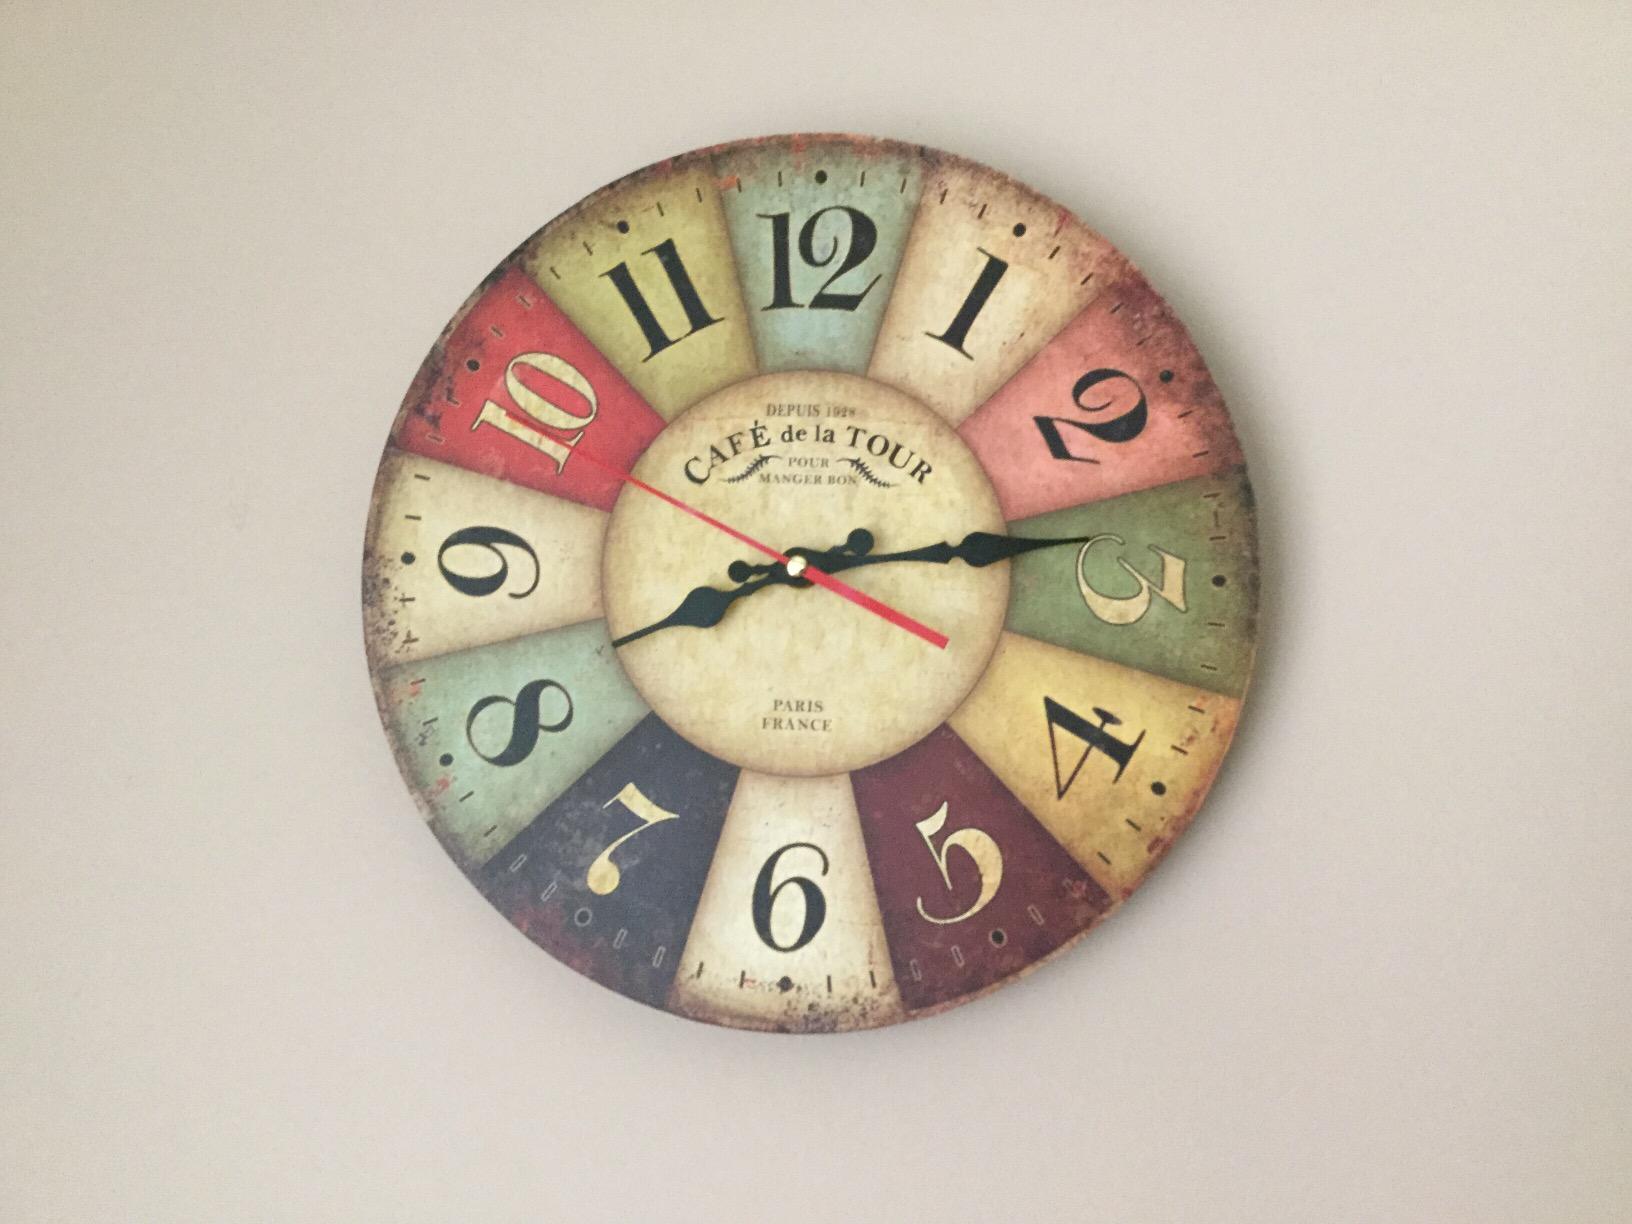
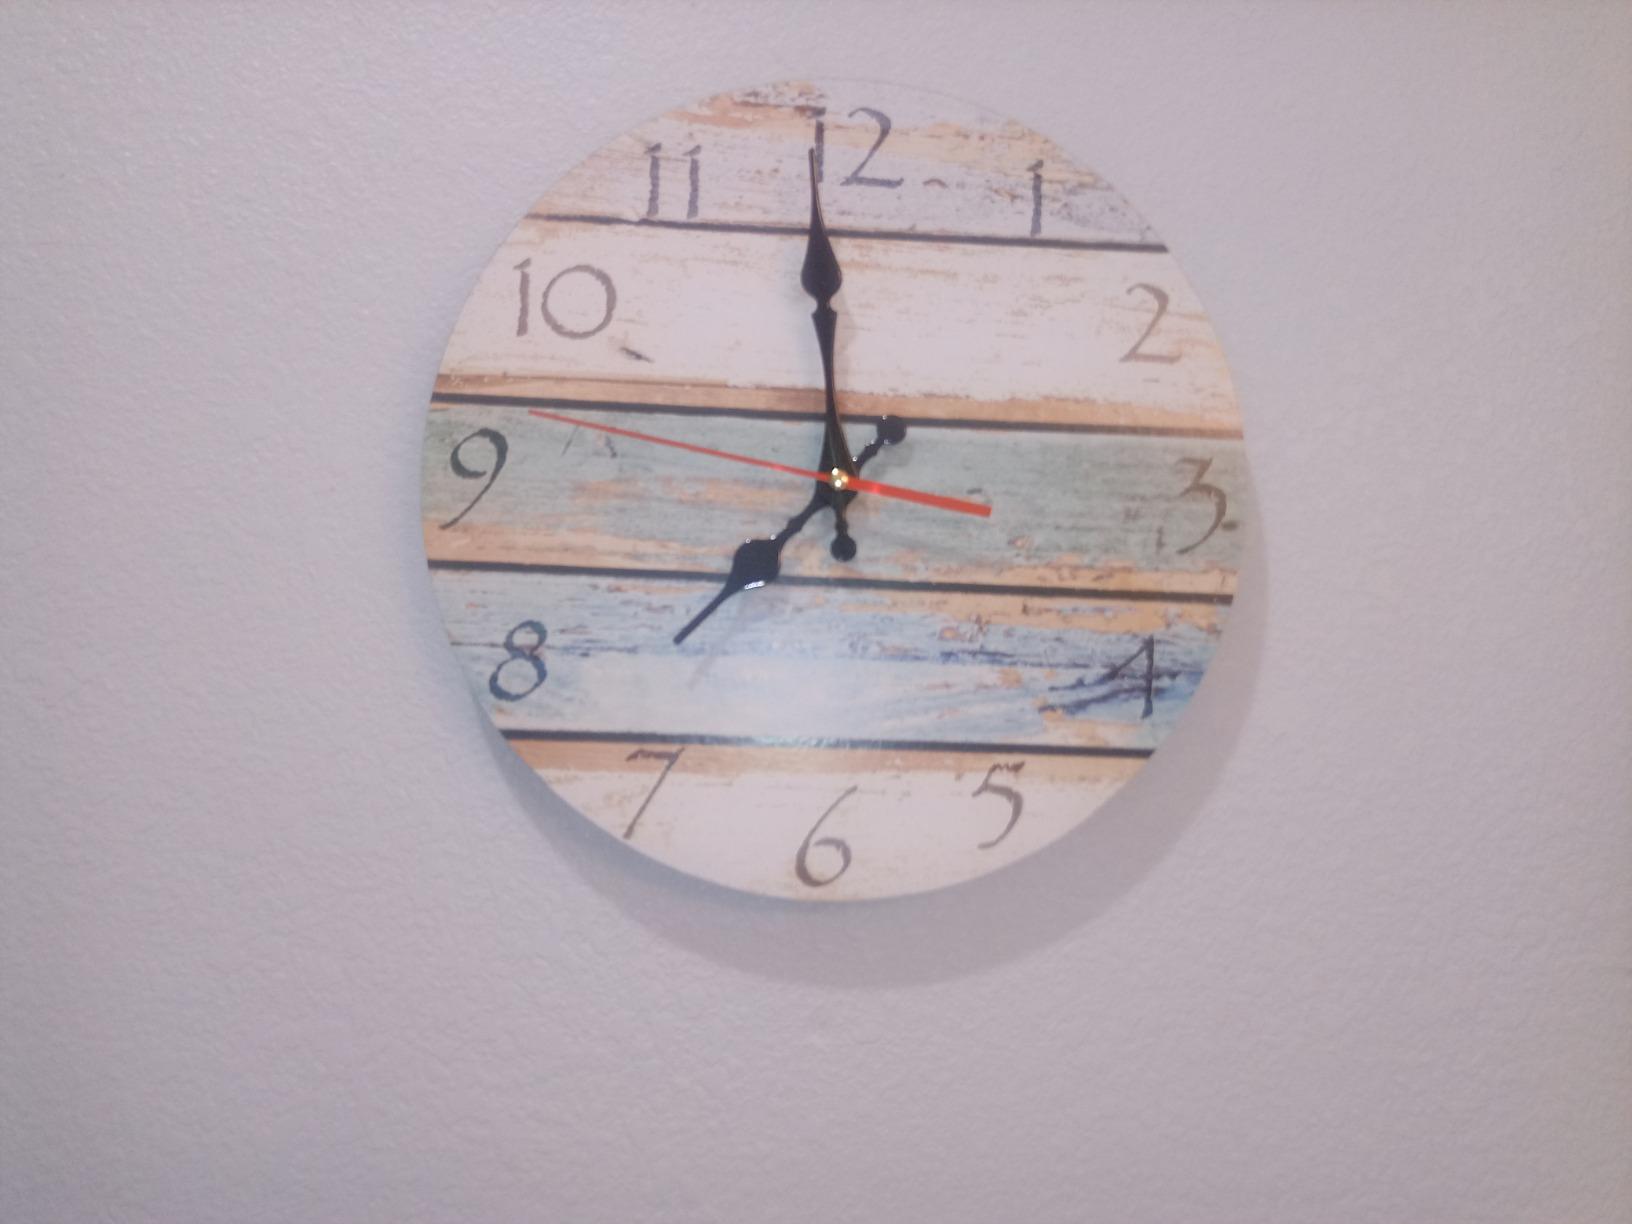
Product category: clock
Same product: no